Col. William T. and Elizabeth C. Shaw House

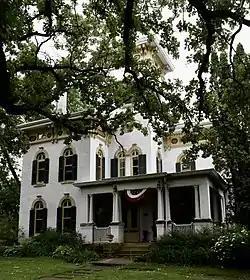

The Col. William T. and Elizabeth C. Shaw House is a historic building located in Anamosa, Iowa, United States. Shaw settled in this area in 1854, and as a building contractor was responsible for the construction of many of the commercial blocks in the central business district. He was also involved in the platting of the town of Strawberry Hill, which was eventually incorporated into Anamosa, and he helped construct the Dubuque and Southwestern and the Midland Railroads in town. Shaw served as a colonel in the 14th Iowa Volunteer Infantry Regiment during the American Civil War. He had this two-story, brick Italian Villa built in 1872. It features a tall tower, bracketed eaves, a low-pitched hip roof, elaborate window hoods, and tall, narrow windows. The house was listed on the National Register of Historic Places in 1992.